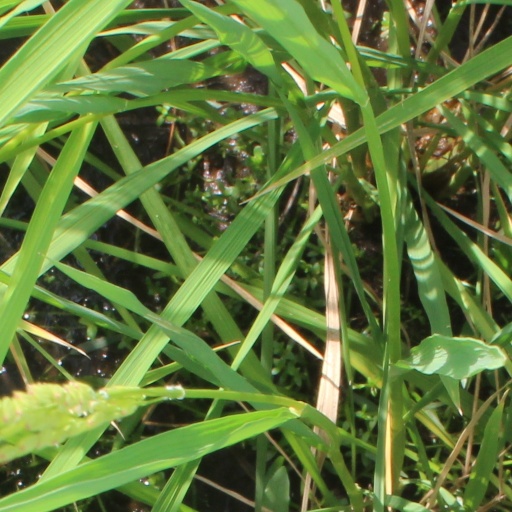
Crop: rice